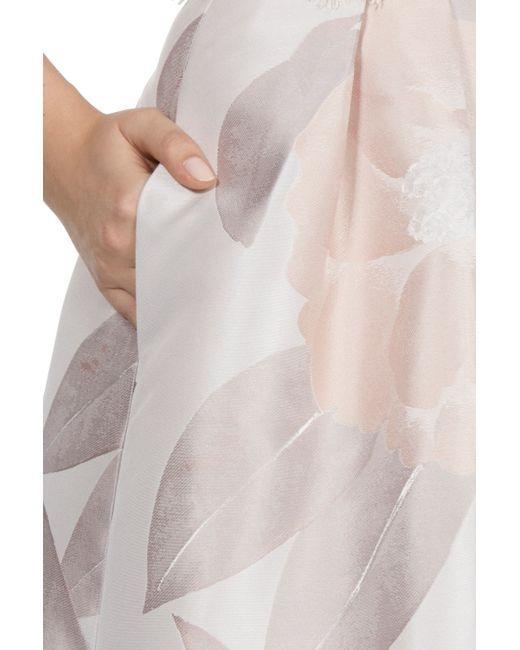
Graue, grüne Designhose für Damen